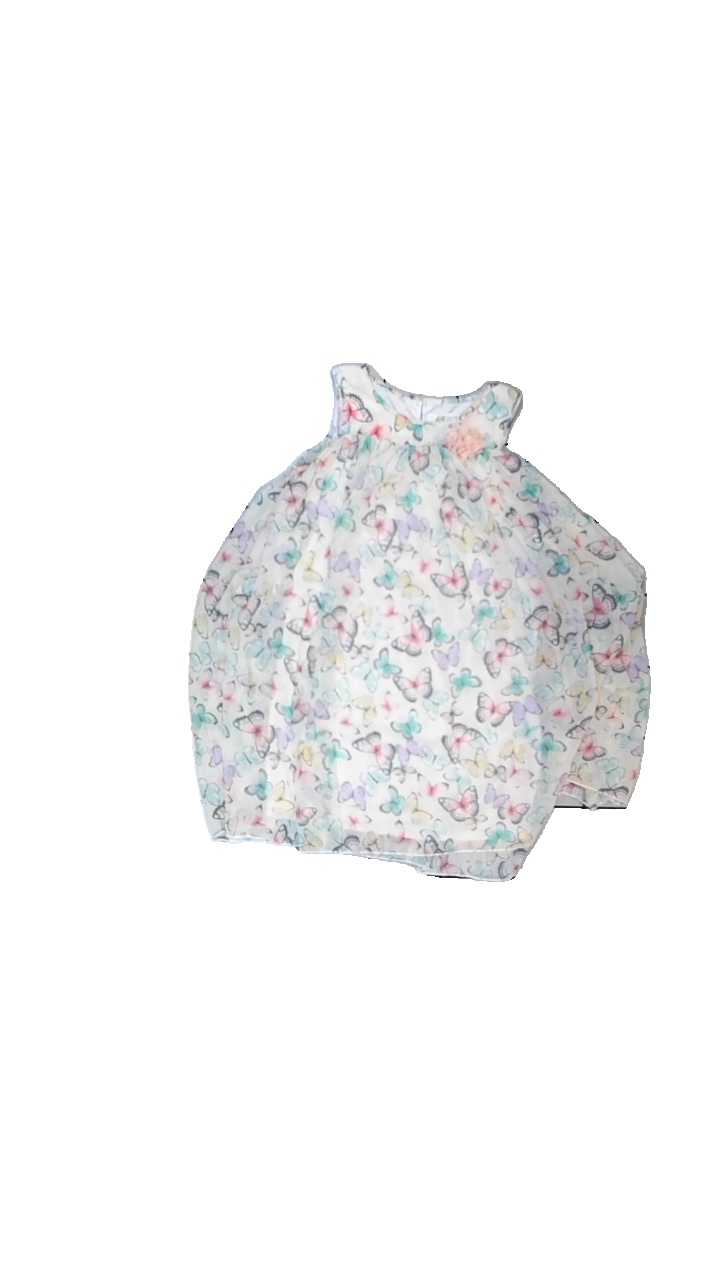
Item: Dress (Children)
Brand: H&m
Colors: White, Blue, Pink, Multicolor
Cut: C-collar, Regular
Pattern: Other
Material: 100% polyester
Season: All
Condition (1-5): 3
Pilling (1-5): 3
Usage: Reuse
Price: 50-100